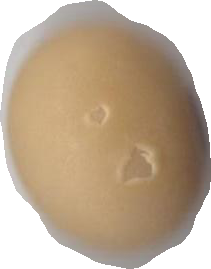
Variety: Anjasmoro